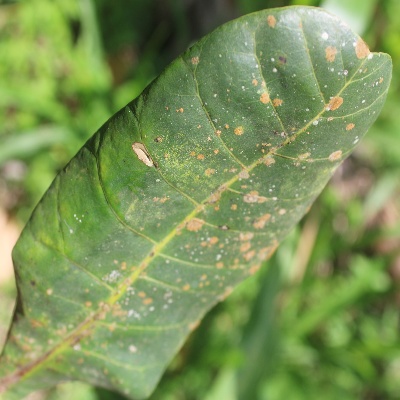
Crop: Cashew
Condition: red rust